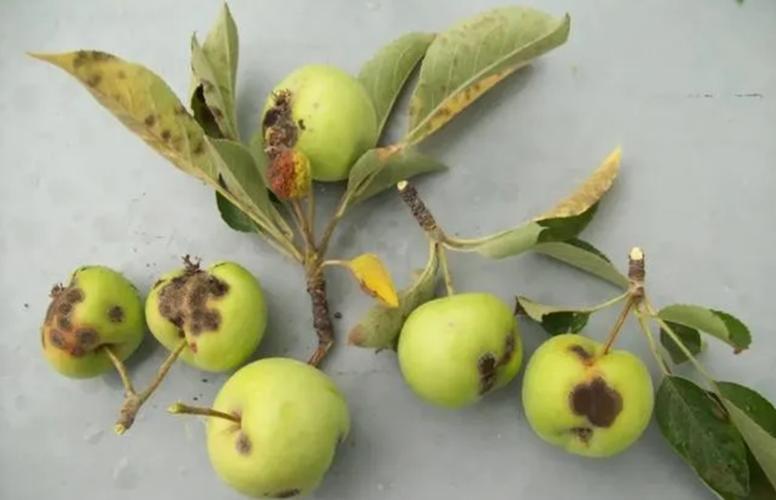
Plant: Apple
Disease: apple scab